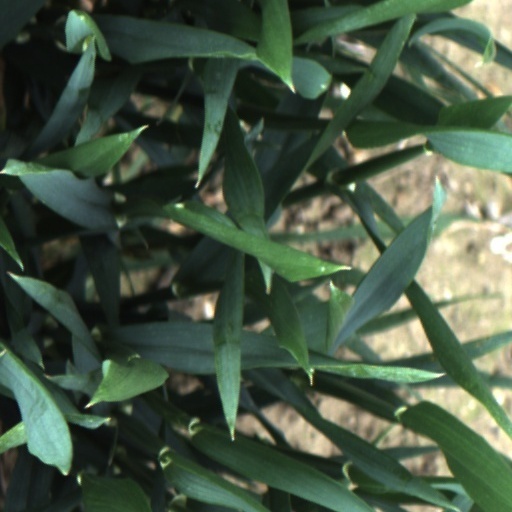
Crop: wheat